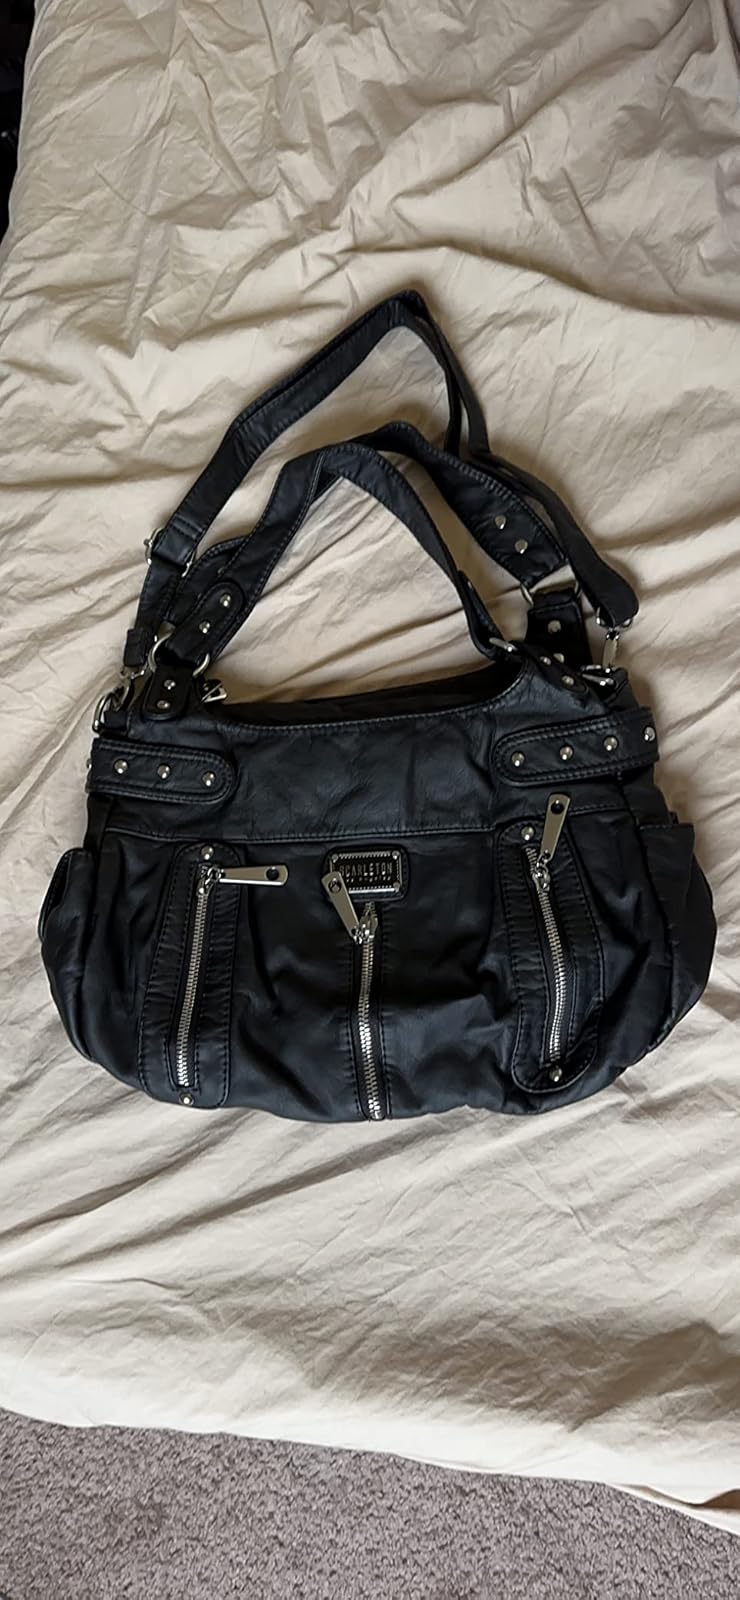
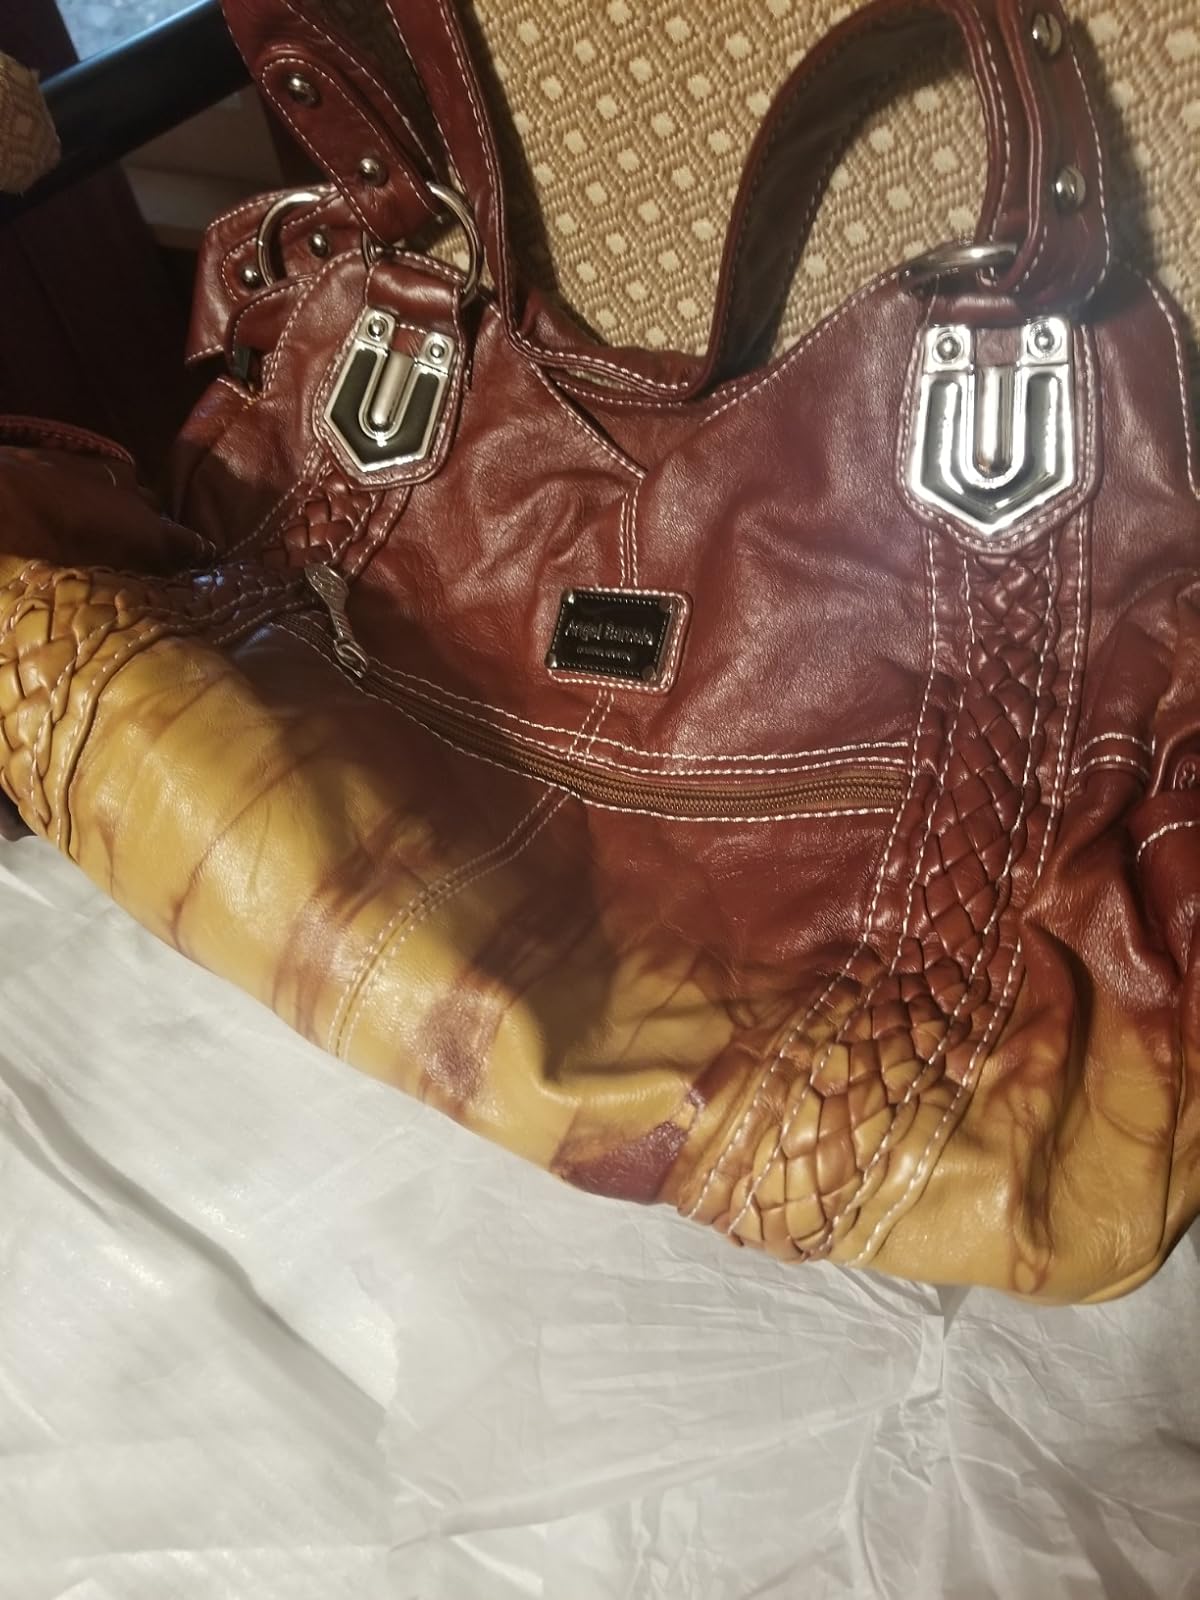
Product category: accessories_handbag
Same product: no